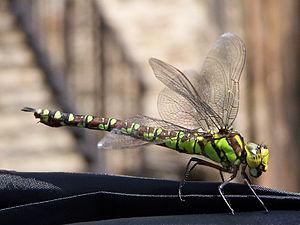
Cette liste recense les odonates répertoriés dans le canton de Genève par un ouvrage de 1996, complété par un ouvrage de 2012.